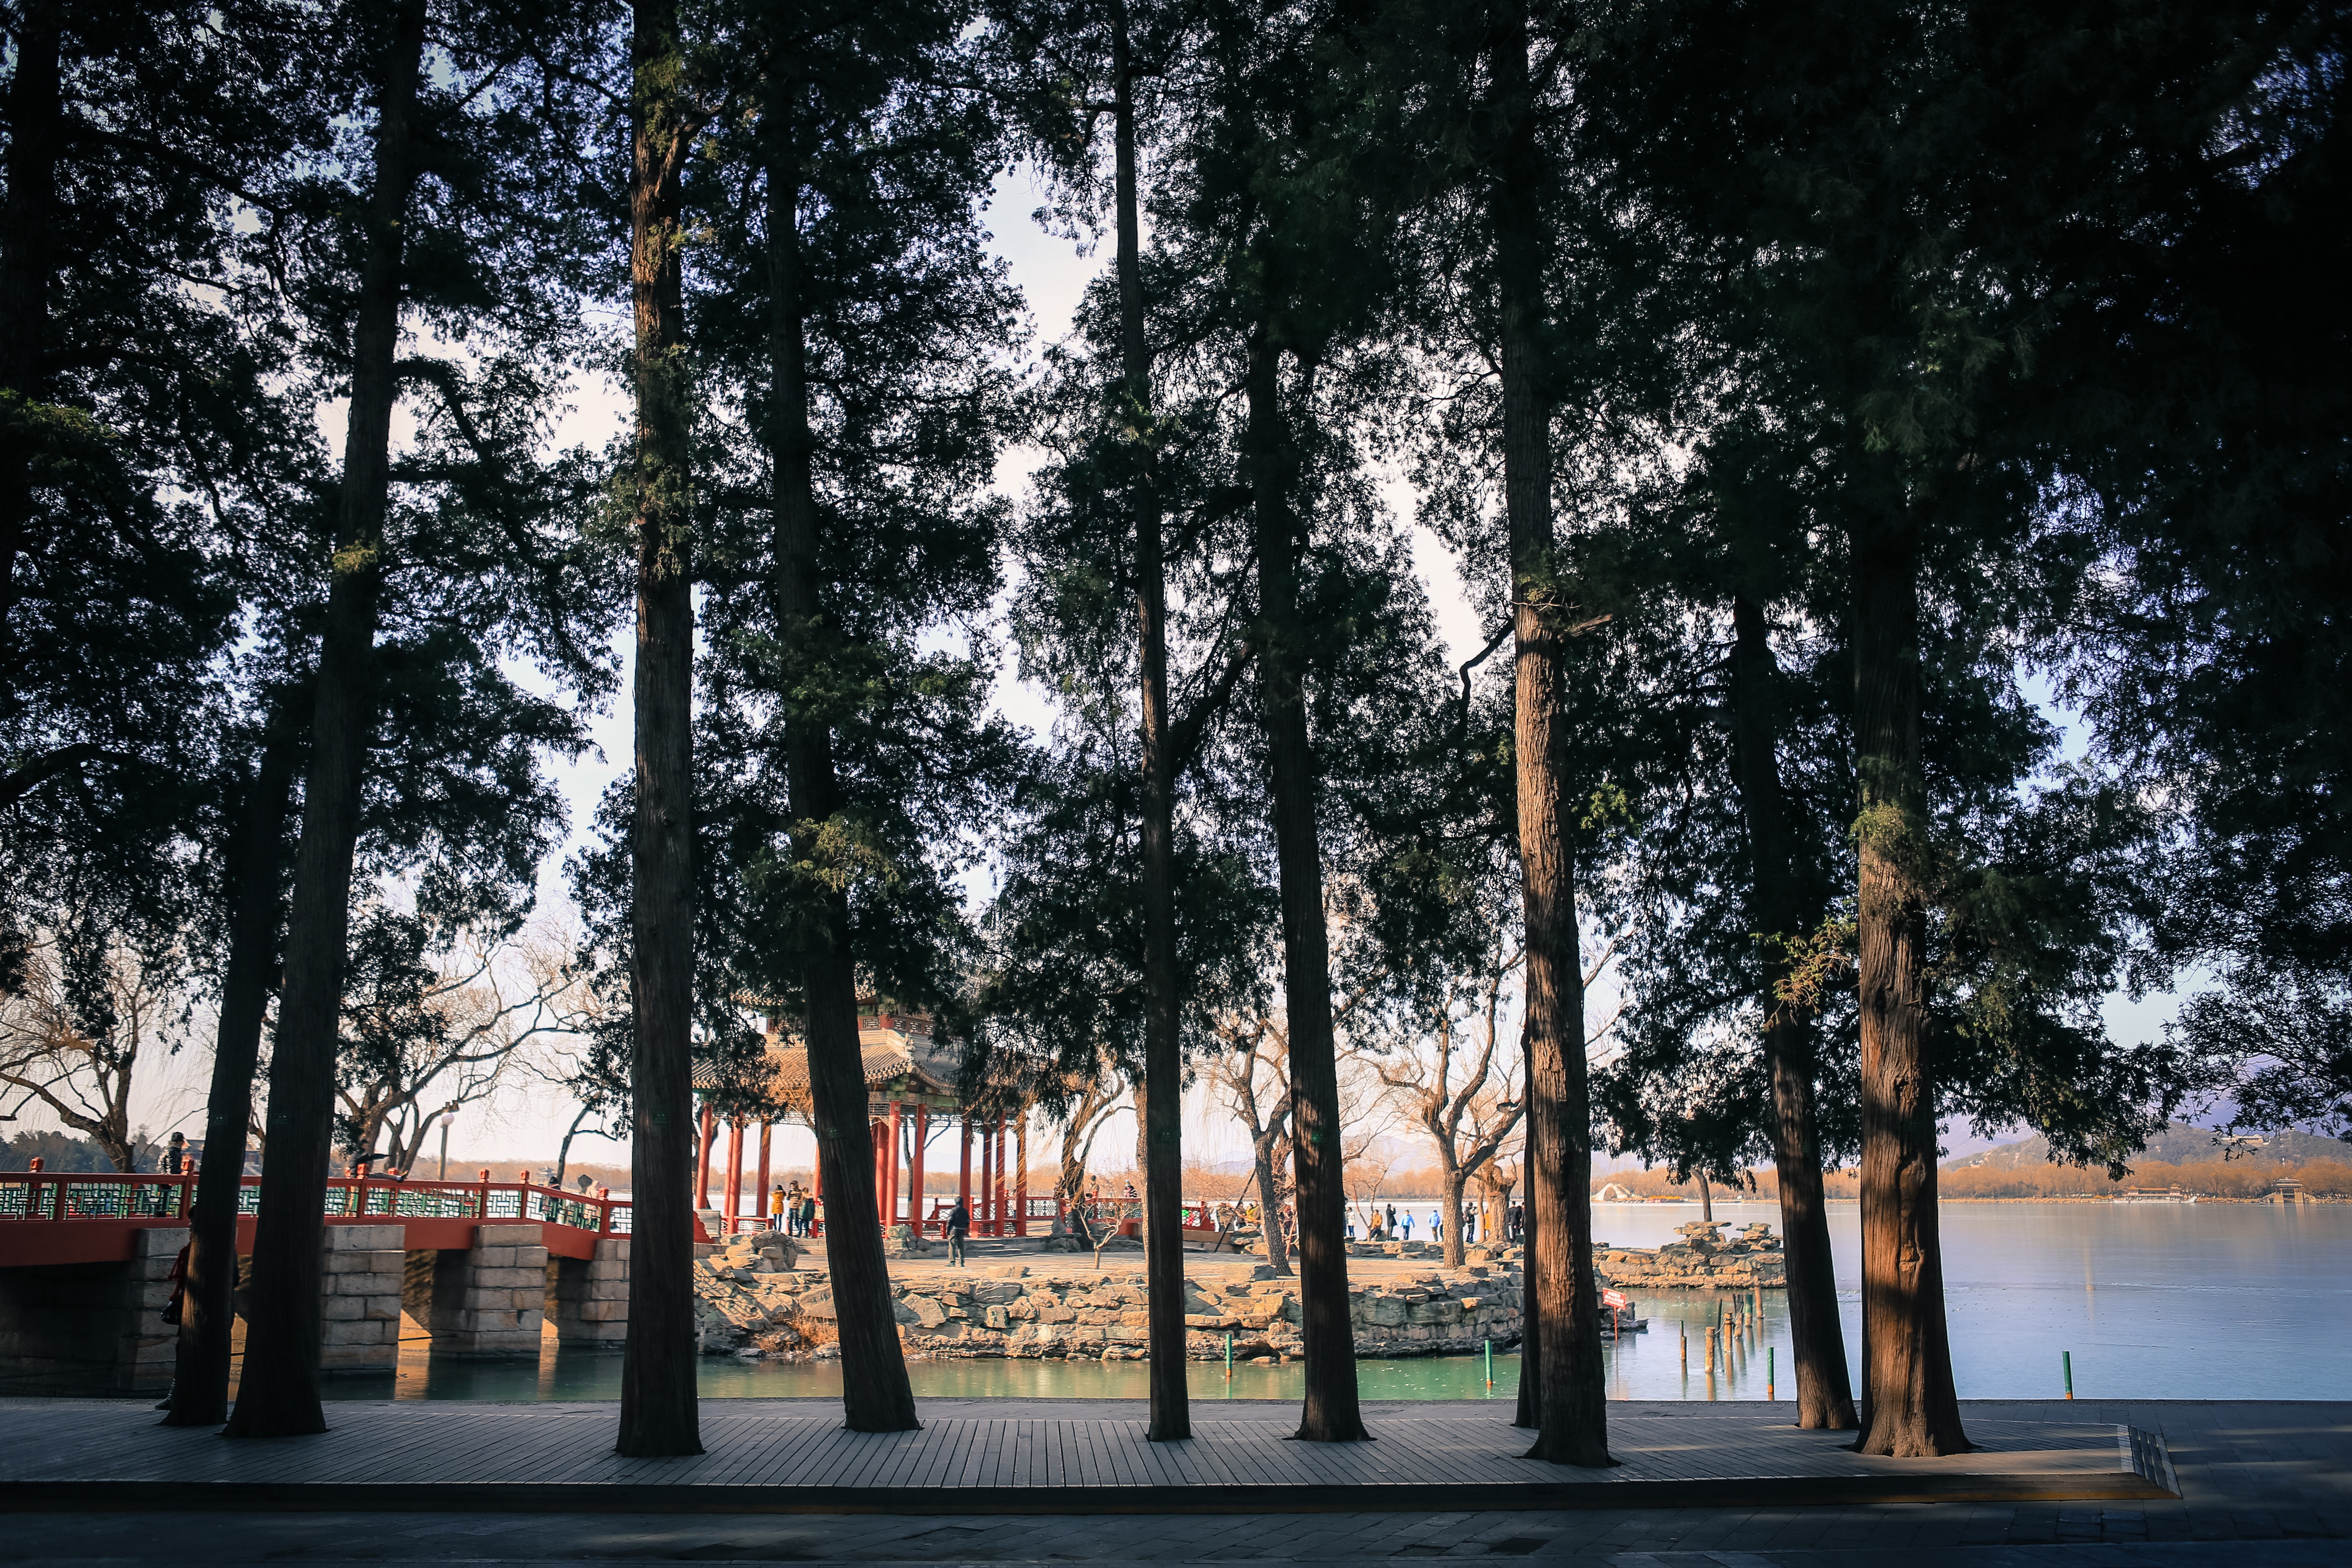
tree, winter, plant, sunlight, morning, leaf, lake, summer, evening, autumn, park, season, trees, pavilion, history, pekin, summer palace, woody plant